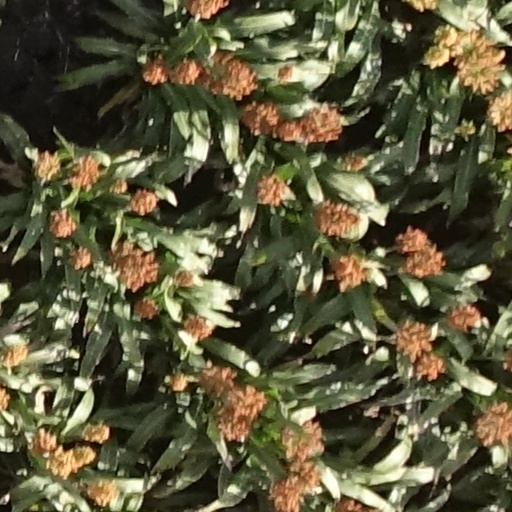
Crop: sorghum